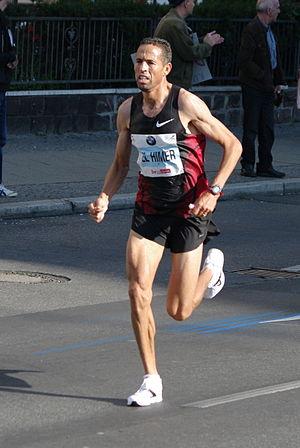
Driss El Himer, né le 4 avril 1974 à Rabat, est un athlète franco-marocain spécialiste du 1 500 m au marathon.